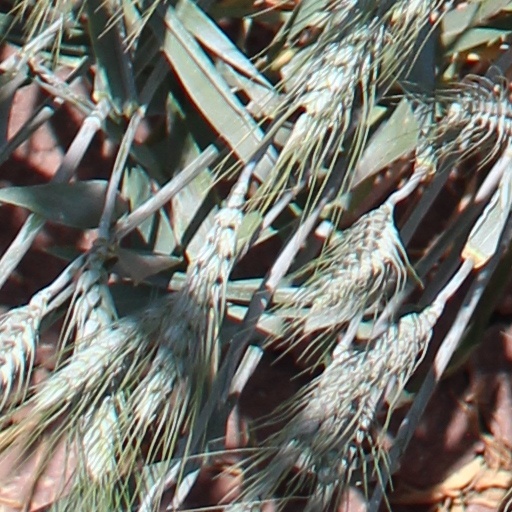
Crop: wheat